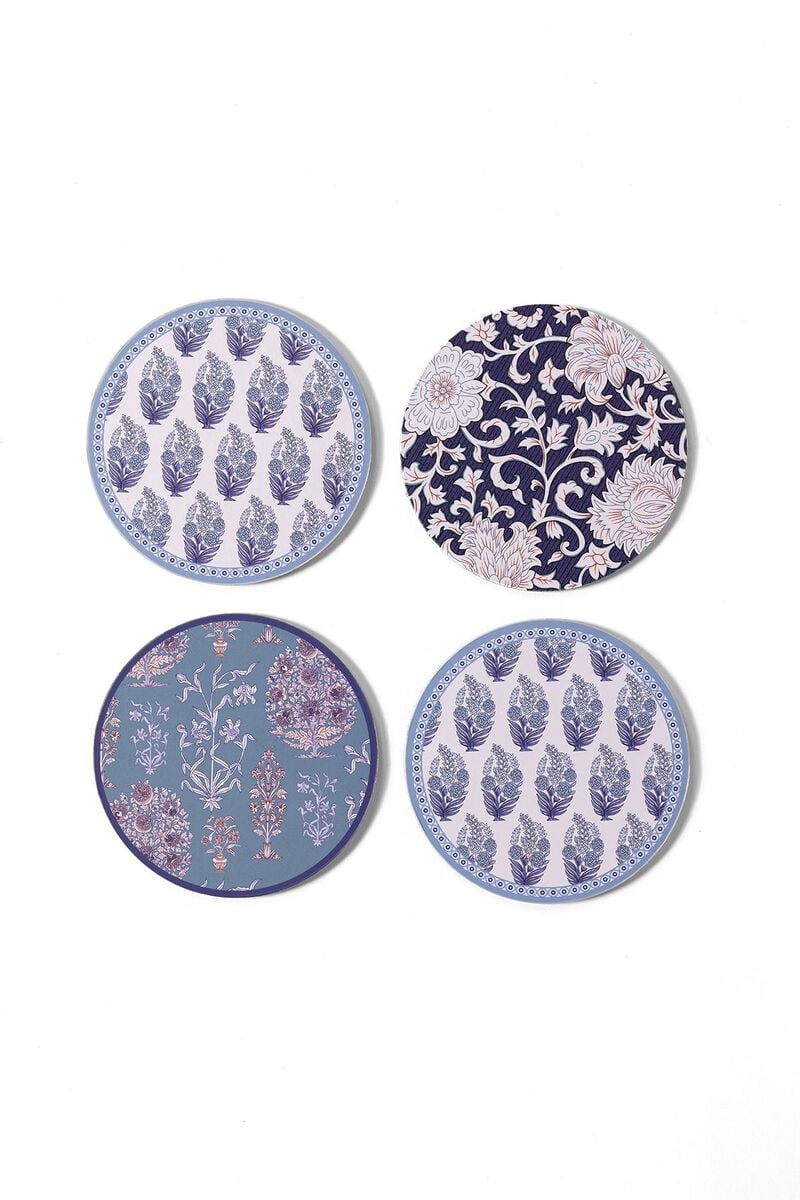
blue multi oval placemats